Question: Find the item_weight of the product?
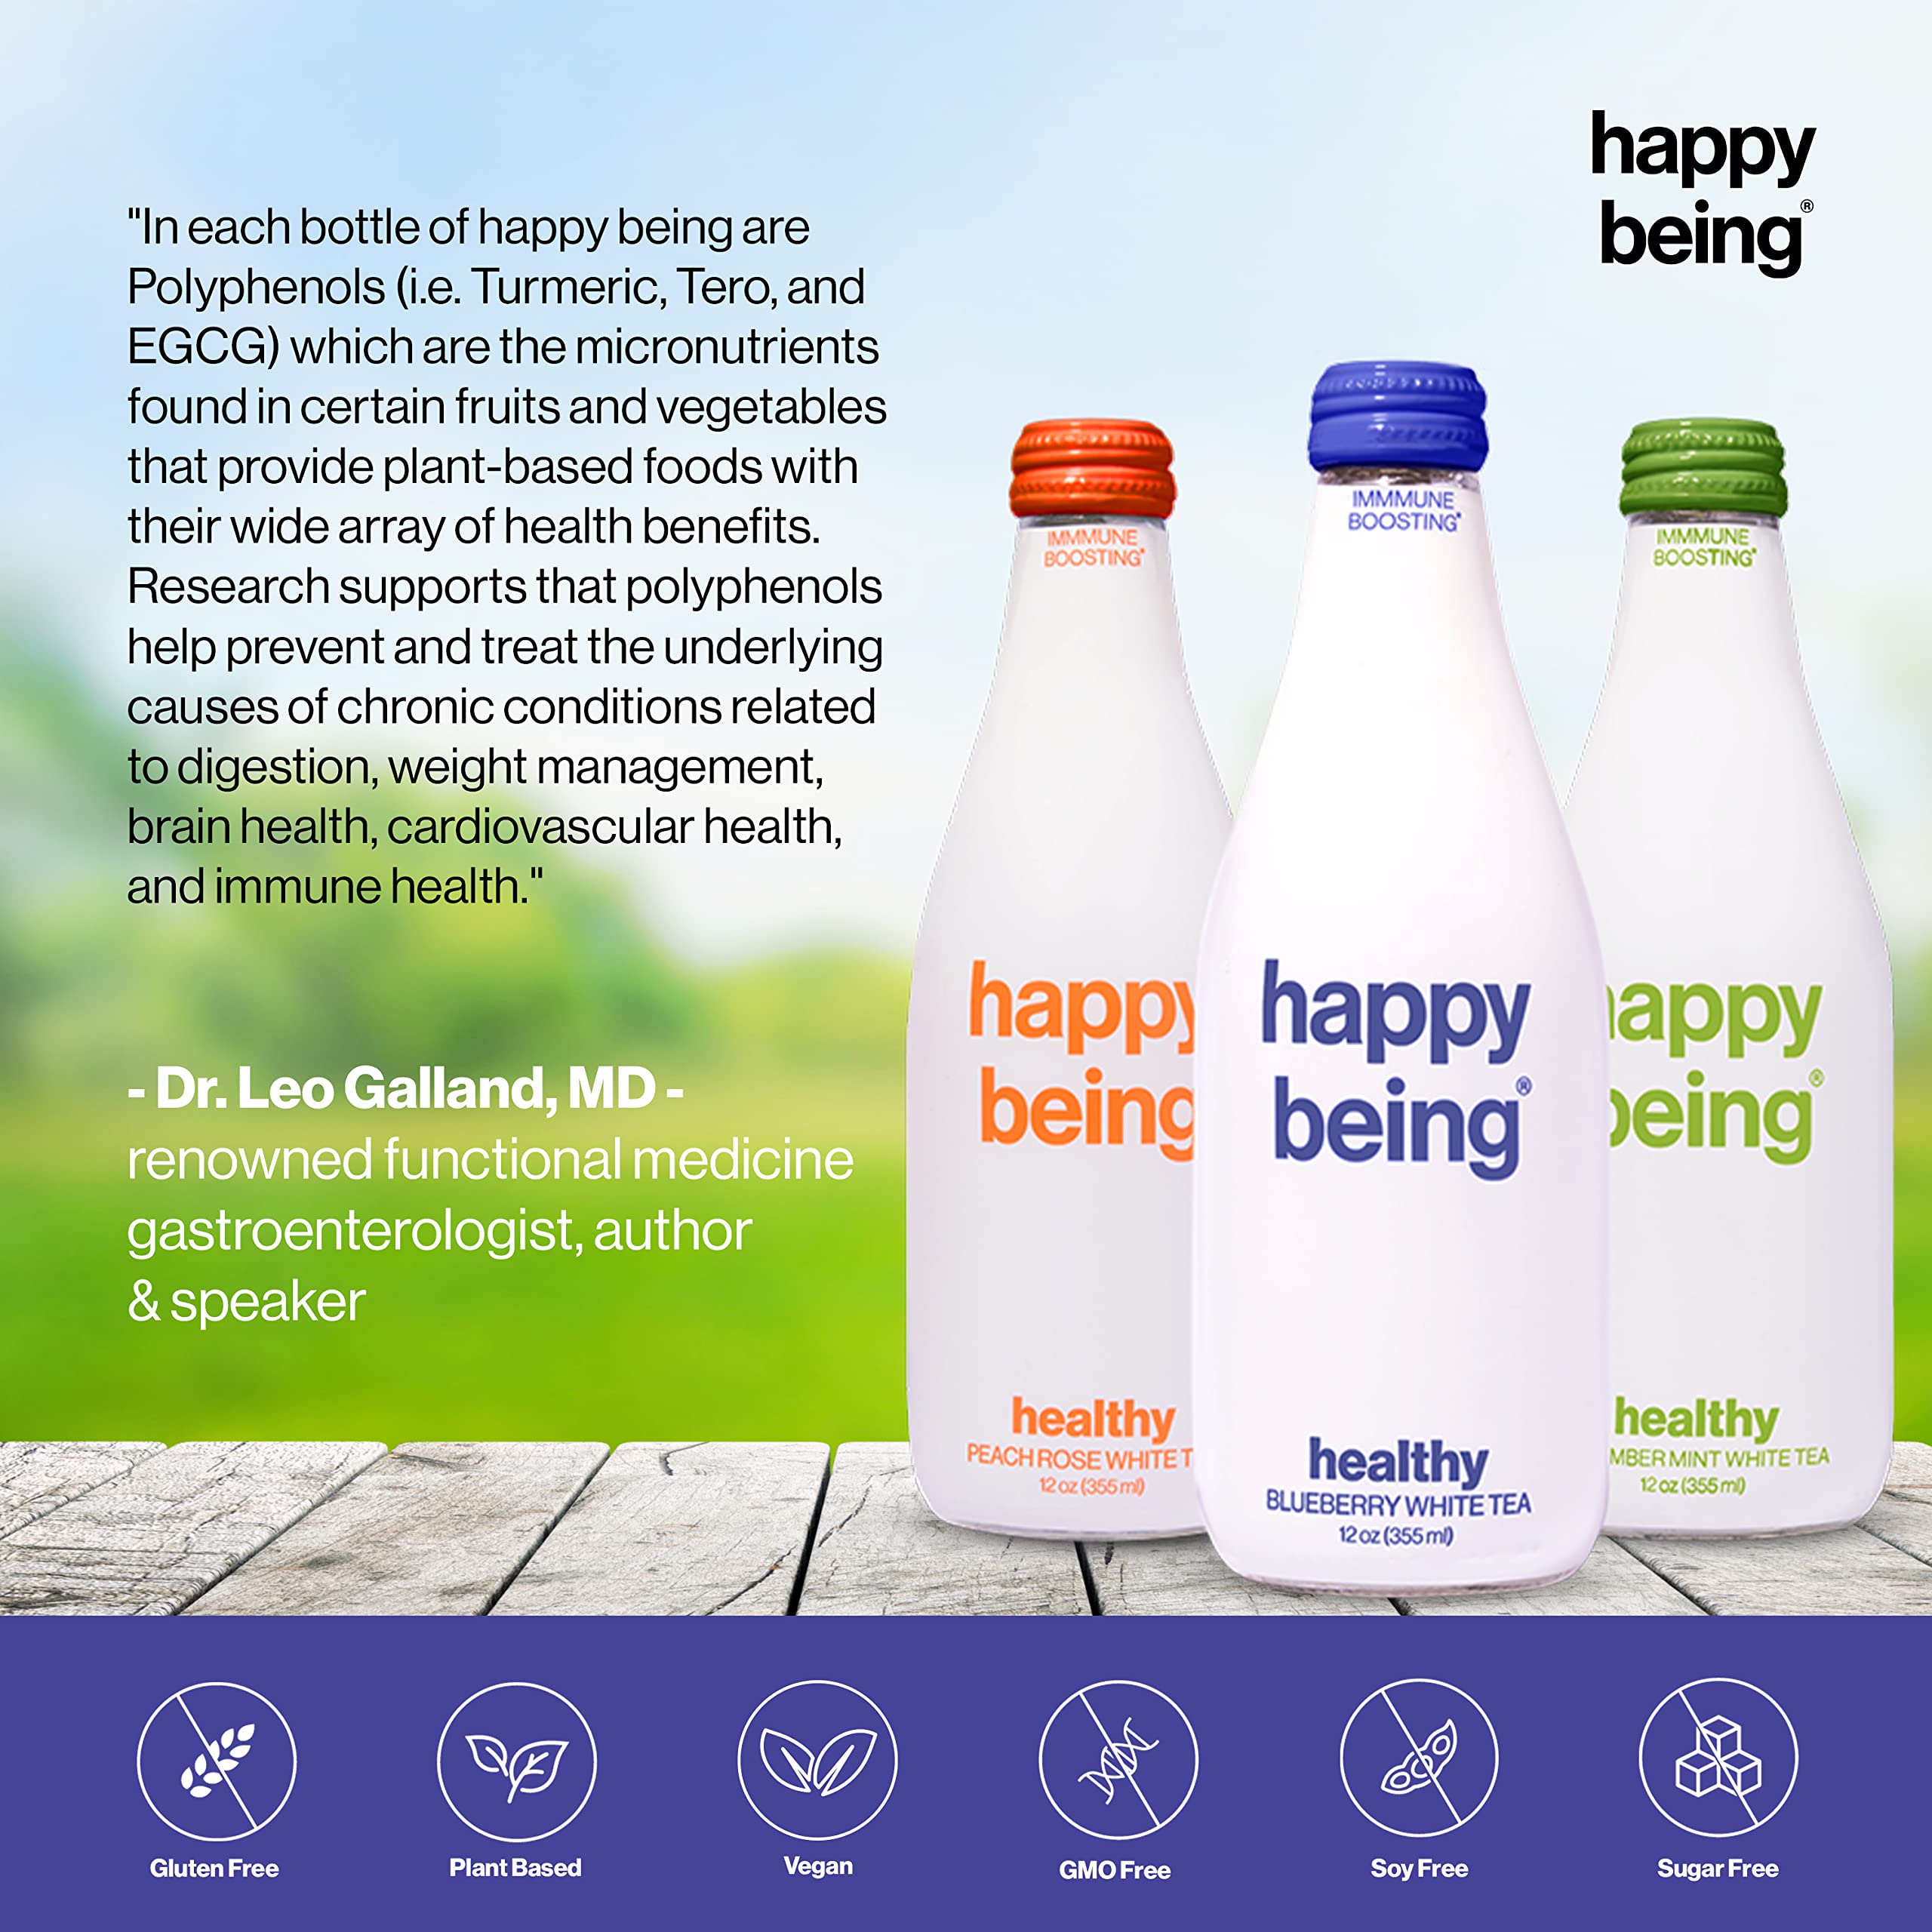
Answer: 12 ounce